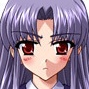
Portrait style: Anime Portrait